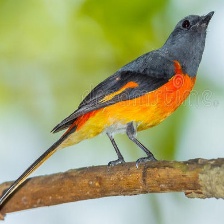
Species: FIERY MINIVET
Scientific name: PERICROCOTUS IGNEUS